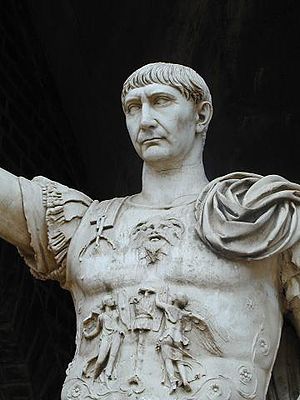
Trajan
Trajan var romersk kejser i årene 98 – 117, og Roms sidste store erobrerkejser.